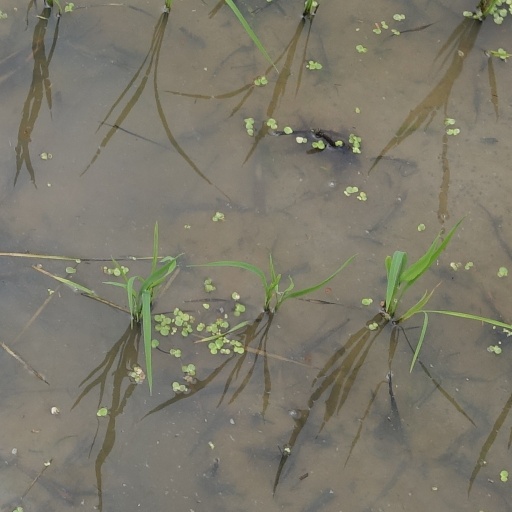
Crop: rice